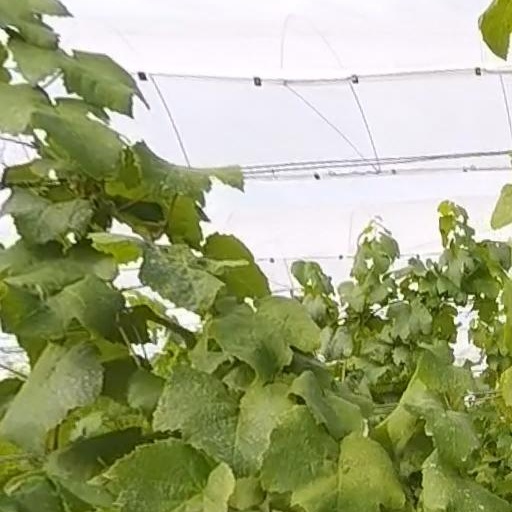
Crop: grape